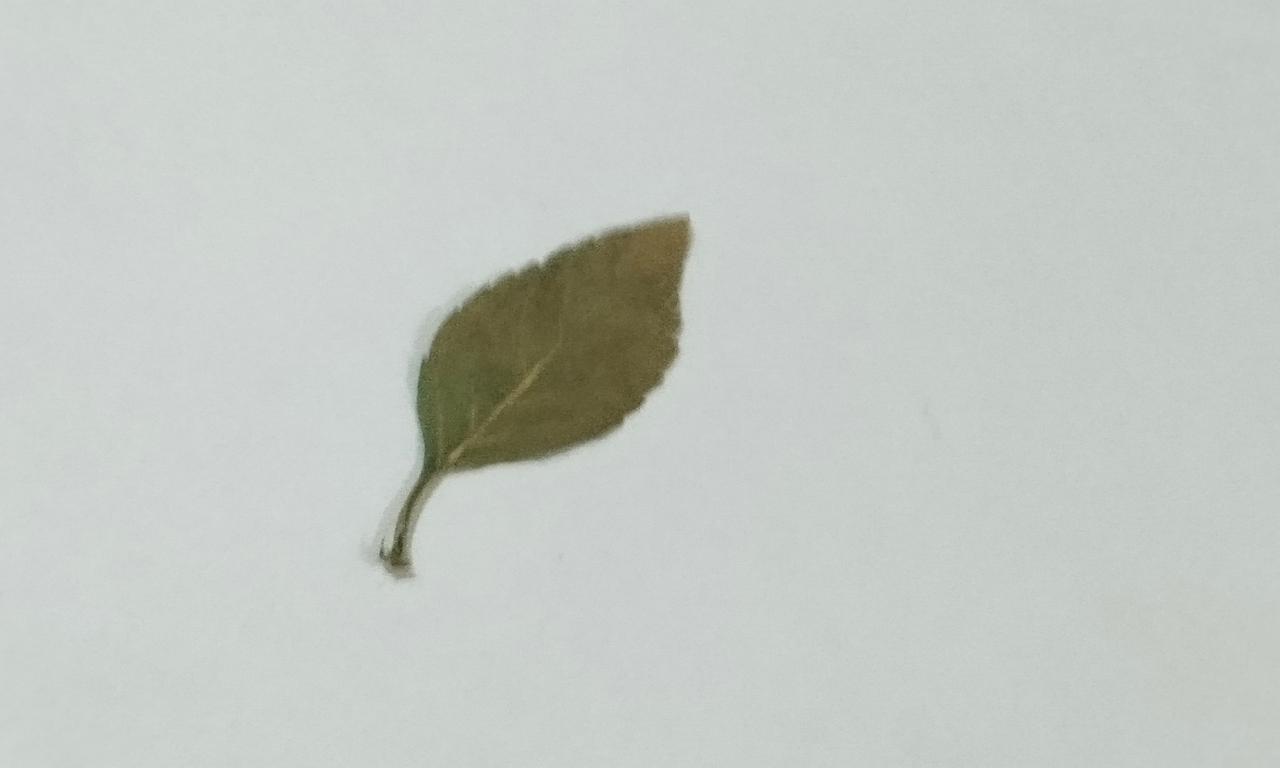
Label: Dried